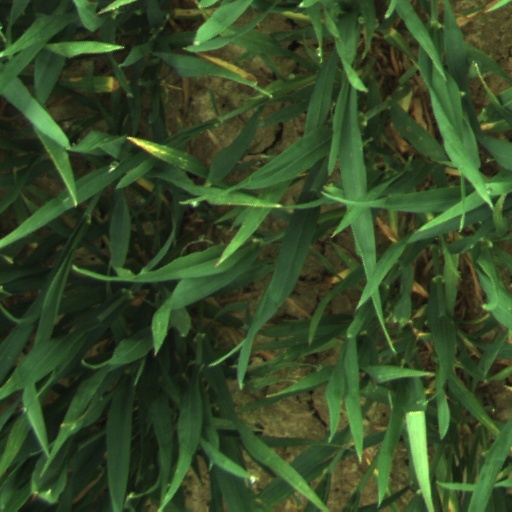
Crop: wheat